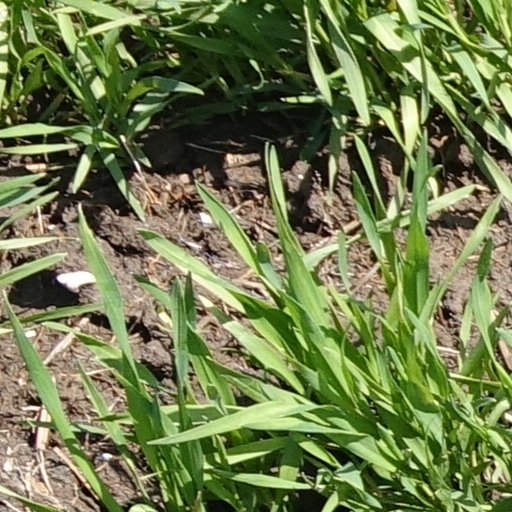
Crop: wheat